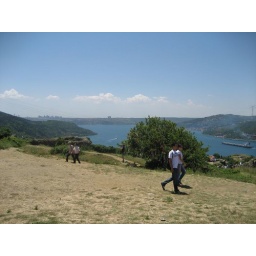
ocean by the castle